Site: brandenburg
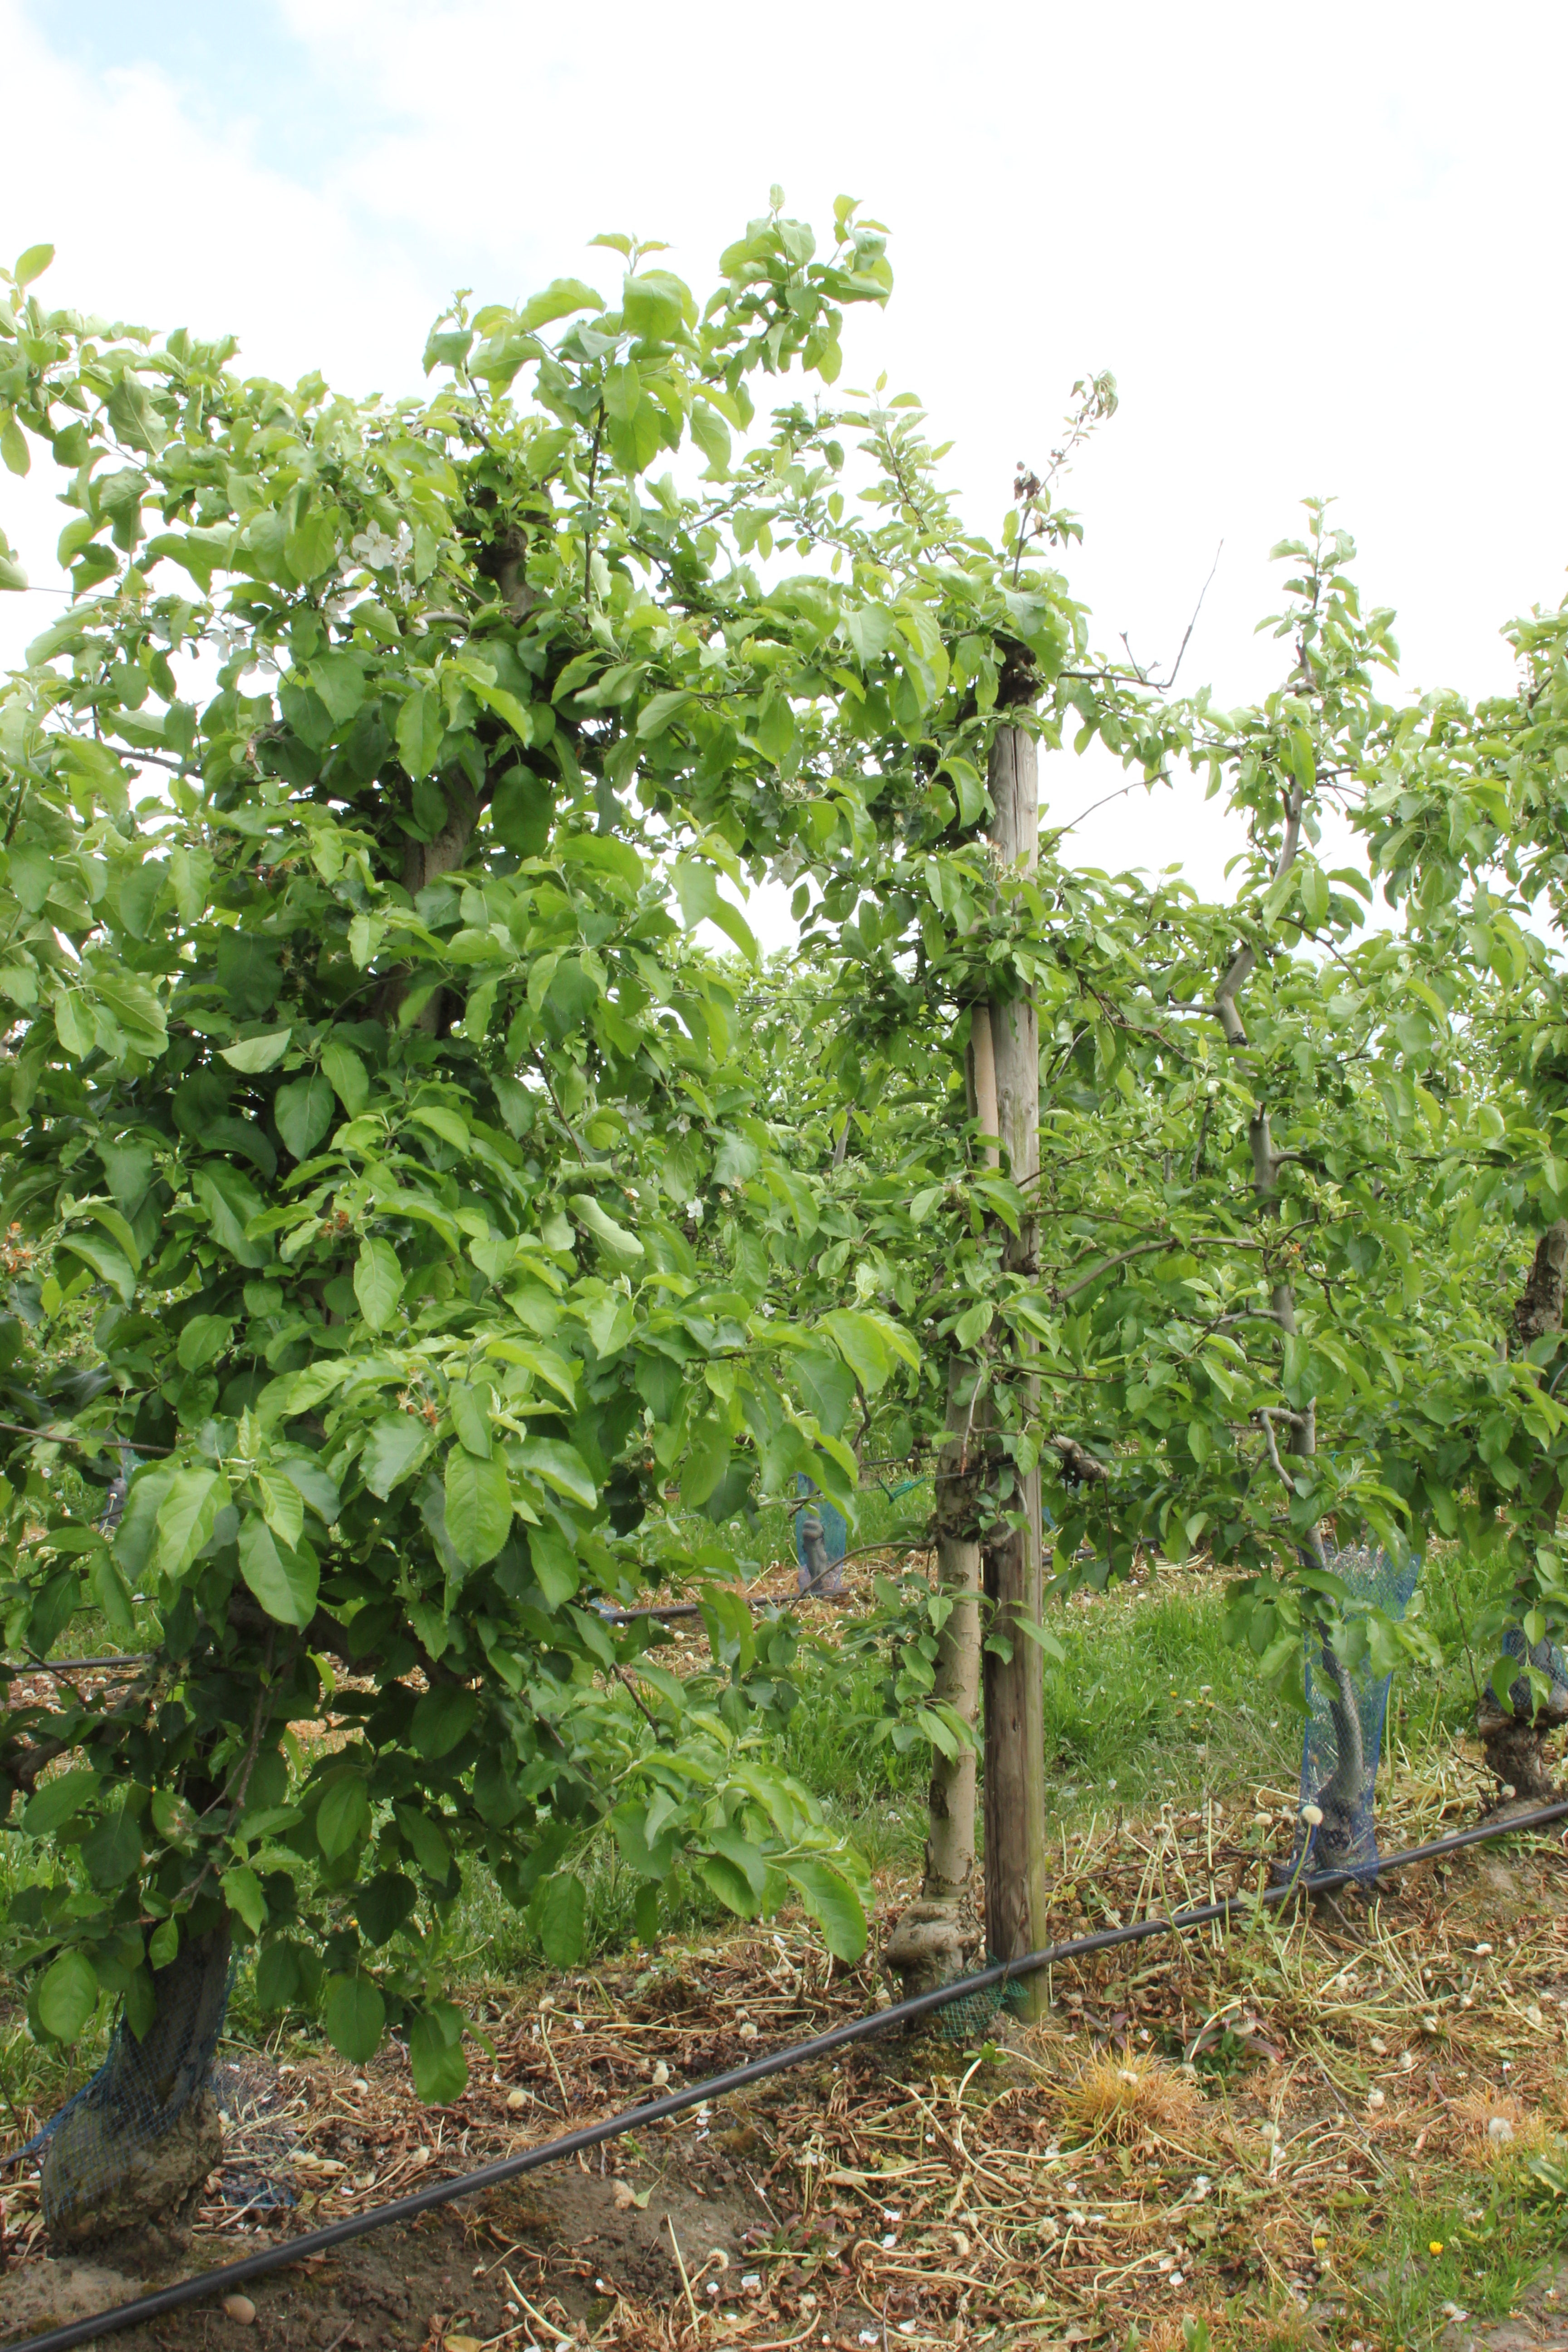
Growth stage (BBCH 67): Flowering